Xiangshan Campus, China Academy of Art station

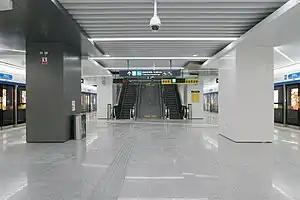

Xiangshan Campus, China Academy of Art station is a metro station on Line 6 of the Hangzhou Metro in China. It was opened on 30 December 2020 with Line 6. Here the train service of Line 6 will split into two directions. It is located in the Xihu District of Hangzhou, near the Xiangshan Campus of China Academy of Art, which is where it gets its name from.